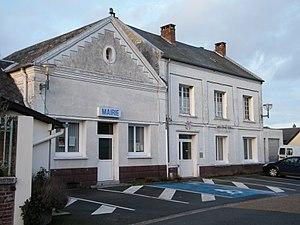
Mairie de Woignarue (Somme).
Woignarue est une commune française située dans le département de la Somme, en région Hauts-de-France.